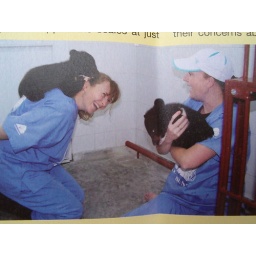
moon bear cubs in china animals asia rescue centre , the bear cubs where saved from Bear Farms ,